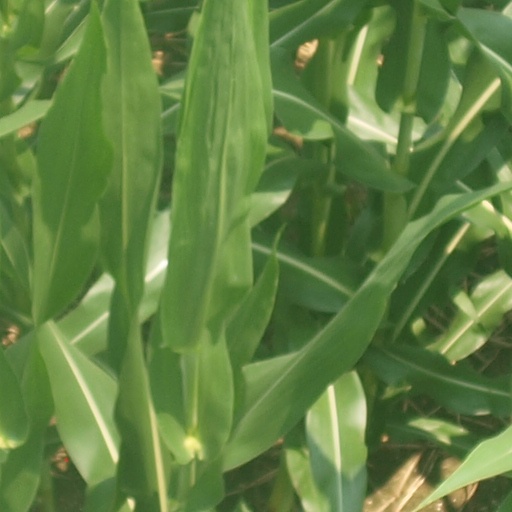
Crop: maize; corn